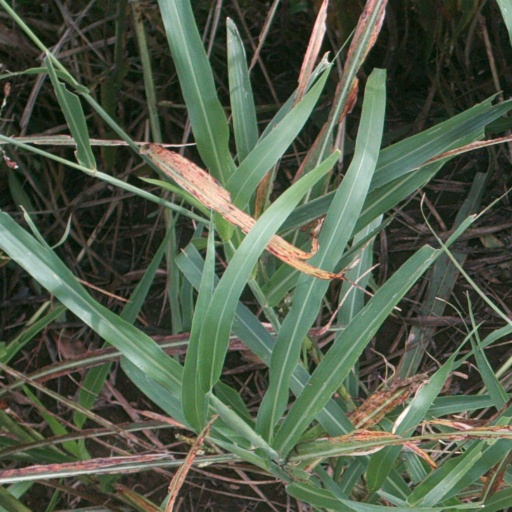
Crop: sorghum